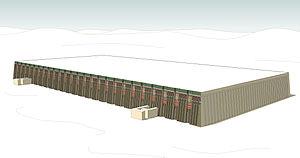
Reconstitution du mastaba M16 de Néfermaât à Meidoum (Egypte)
Le mastaba est un édifice funéraire égyptien servant de sépulture aux rois des deux premières dynasties, ainsi qu'aux hauts dignitaires, de l'époque archaïque au Moyen Empire. Ces tombes aériennes sont précédées dès l'Ancien Empire par des tombes souterraines logées à flanc de coteau en bordure des nécropoles, telles les hypogées et les syringes.
Le prince Néfermaât est fils du roi Snéfrou dont il fut le vizir.